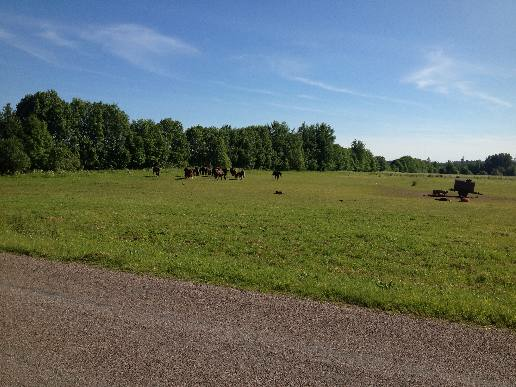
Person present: No